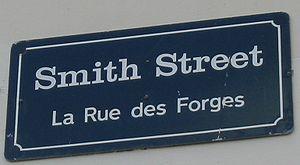
L’odonymie est l'étude des odonymes, parfois aussi écrits hodonymes, noms propres désignant une voie de communication. Un odonyme peut être le nom d'une rue, d'une route, d'une place, d'un chemin, d'une allée. Elle s'inscrit dans le domaine de la toponymie qui étudie plus largement les noms de lieux en géographie et plus généralement dans le domaine de l'onomastique, l'étude des noms propres.
La situation linguistique du bailliage de Guernesey dans les îles Anglo-Normandes montre un usage des langues suivantes : l’anglais est la langue officielle et majoritaire, le français est maintenant surtout utilisé par l’administration, et plusieurs variantes du normand, dont le guernesiais, sont utilisées par une petite minorité de la population.